Wimbledon Championships

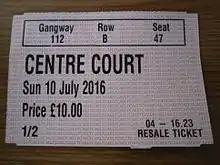
Wimbledon operates a ticket resale system where returned Show Court tickets can be purchased. All proceeds go to charity.

At The Championships at Wimbledon, forty-two chair umpires are assigned each day and usually work two matches a day. They use tablet computers to score each match and these scores are displayed on the scoreboards and on wimbledon.com. Line umpires worked in teams of nine or seven. Teams of nine umpires worked the Centre Court and Court numbers 1, 2, 3, 12, and 18 with the remaining teams of seven working the other courts. These teams rotated, working sixty minutes on the court and then sixty minutes off.